Roger Allin

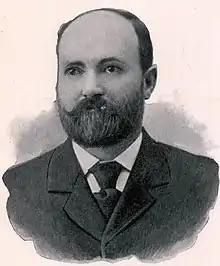
From the 1897 atlas "North Dakota and Richland County Chart"

Roger Allin (December 18, 1848 – January 1, 1936) was an American politician who was the fourth governor of North Dakota from 1895 to 1897, and the second lieutenant governor of North Dakota from 1891 to 1893 serving under Governor Andrew H. Burke.